Muhammad Shahidullah

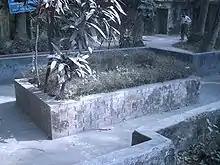
Shahidullah's tomb at the University of Dhaka campus

Shahidullah was made Professor Emeritus by the University of Dhaka (1967) for his lifetime contribution in research on language and literature. He was also awarded the Chevalier de l'Ordre des Arts et des Lettres by the French government in 1967 for his academic contribution to language and literature. In 1980, the Government of Bangladesh awarded him the Independence Award posthumously.